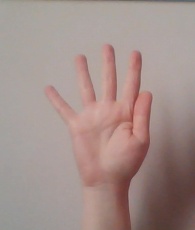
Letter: sheen